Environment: real
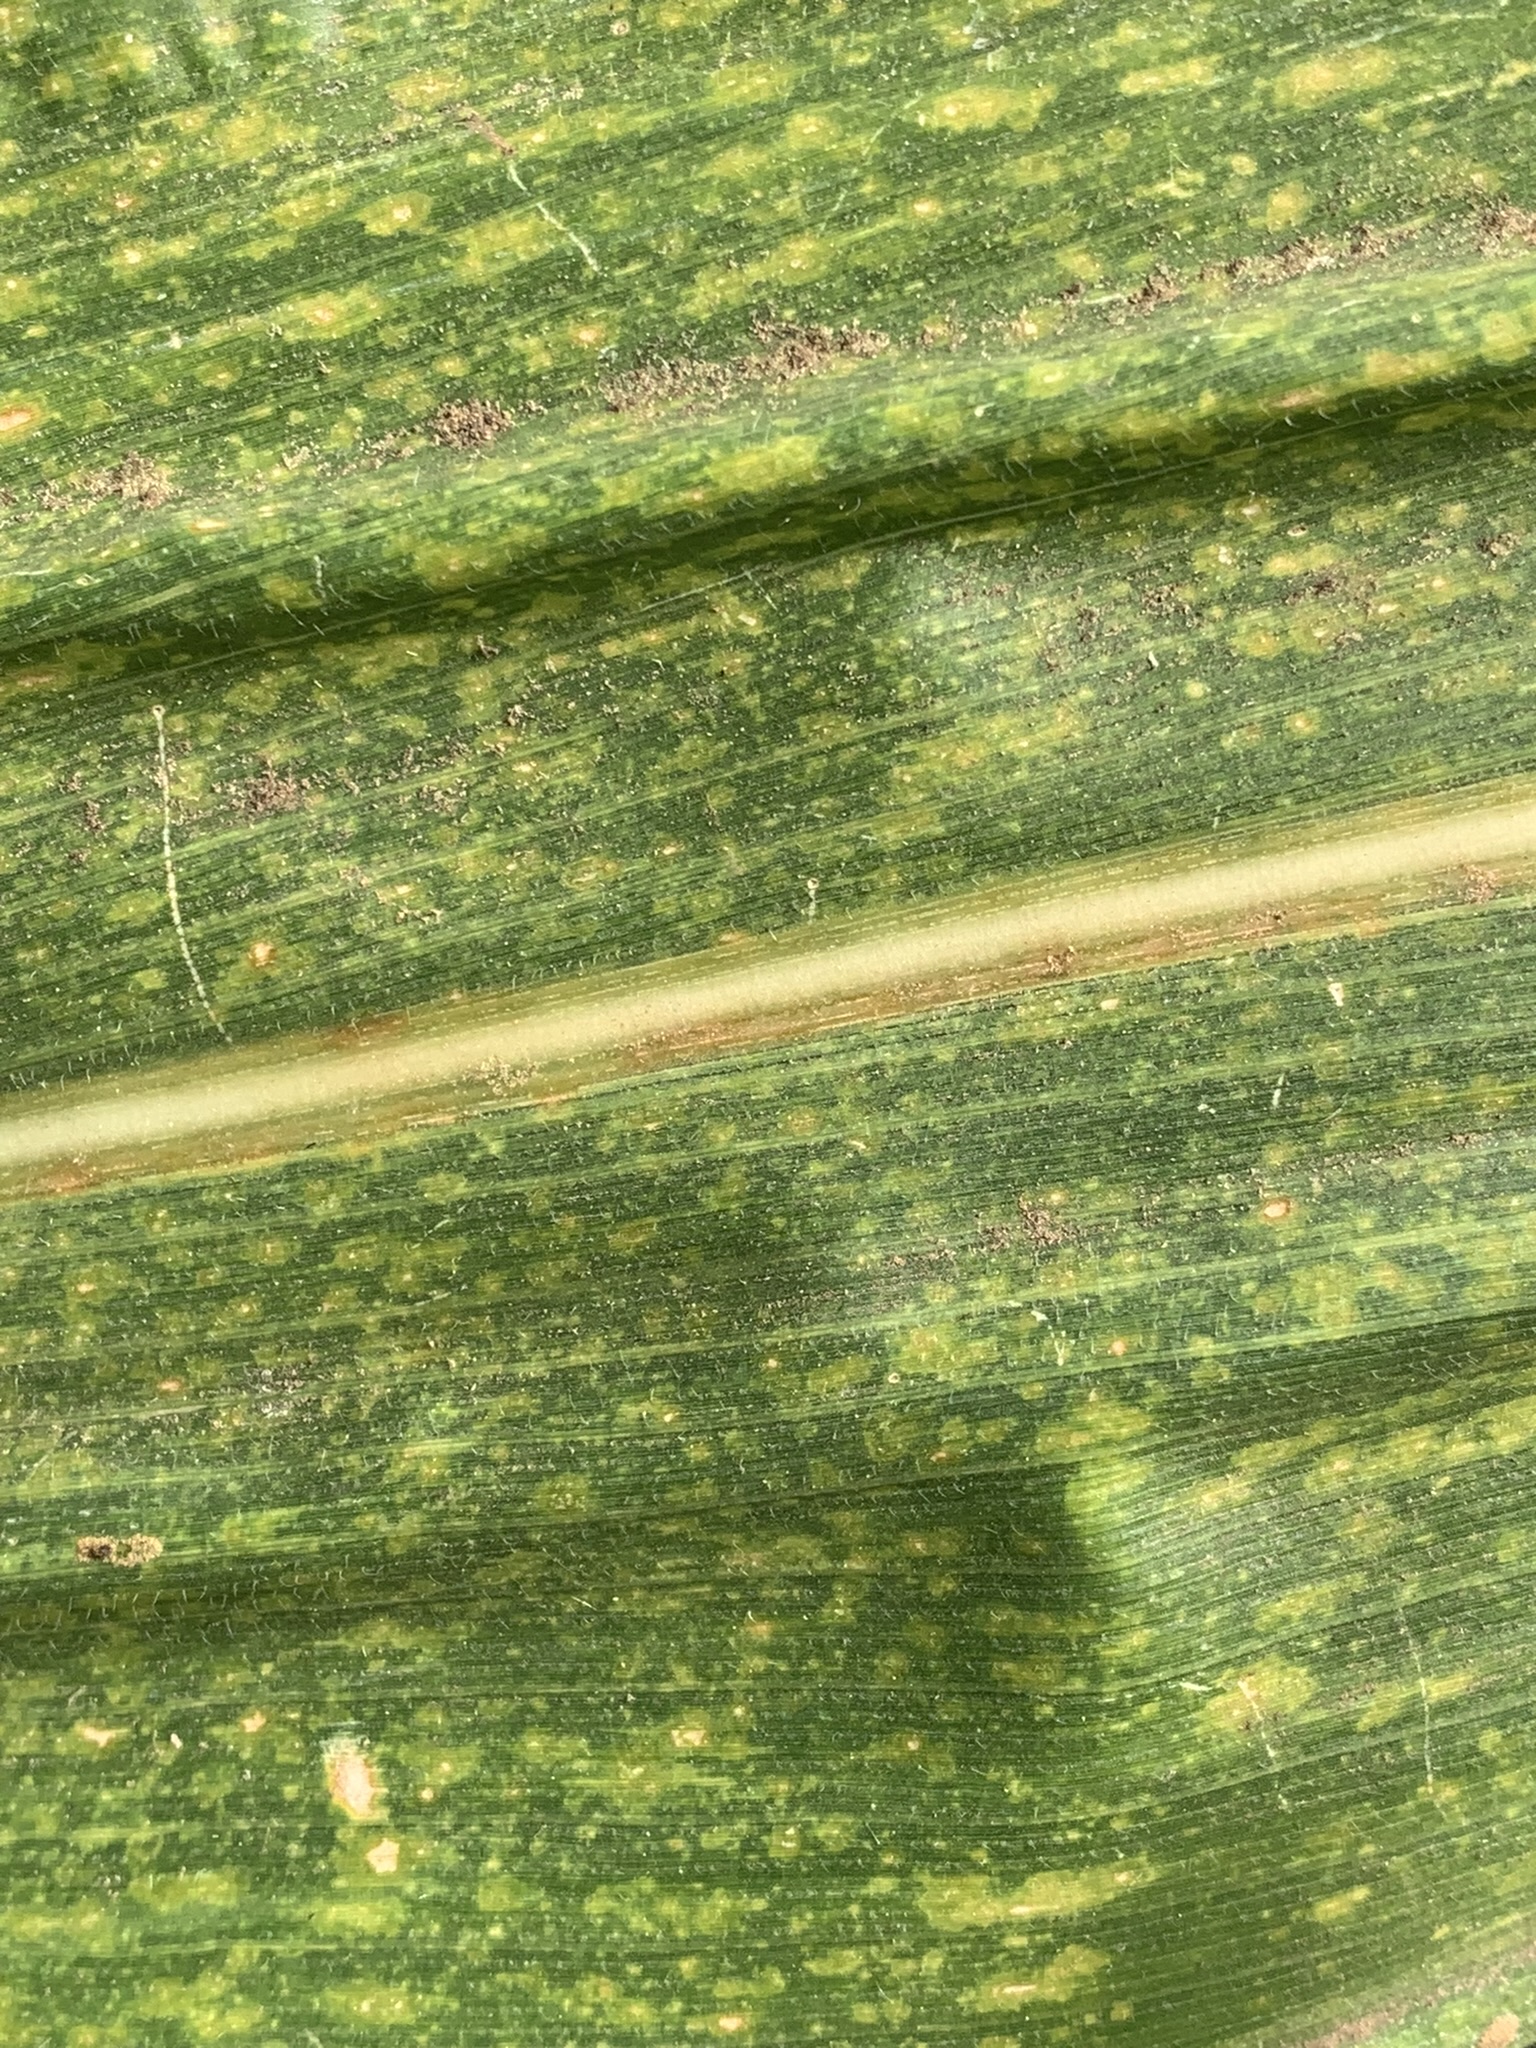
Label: lethal_necrosis